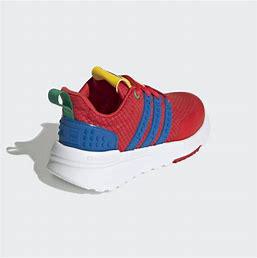
Brand: Adidas
Model: Racer Tr X Lego